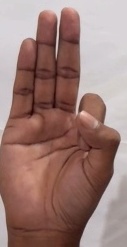
ASL sign: F